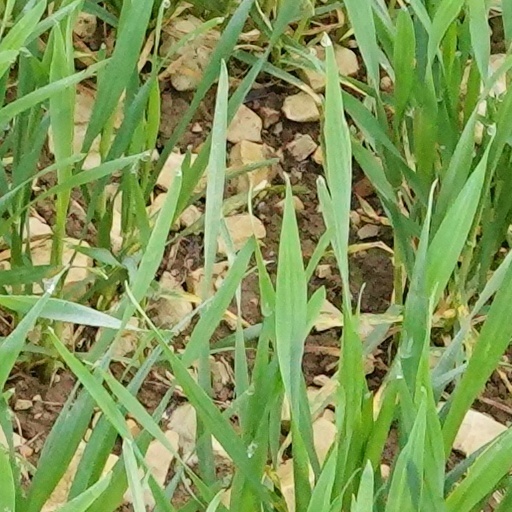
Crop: wheat